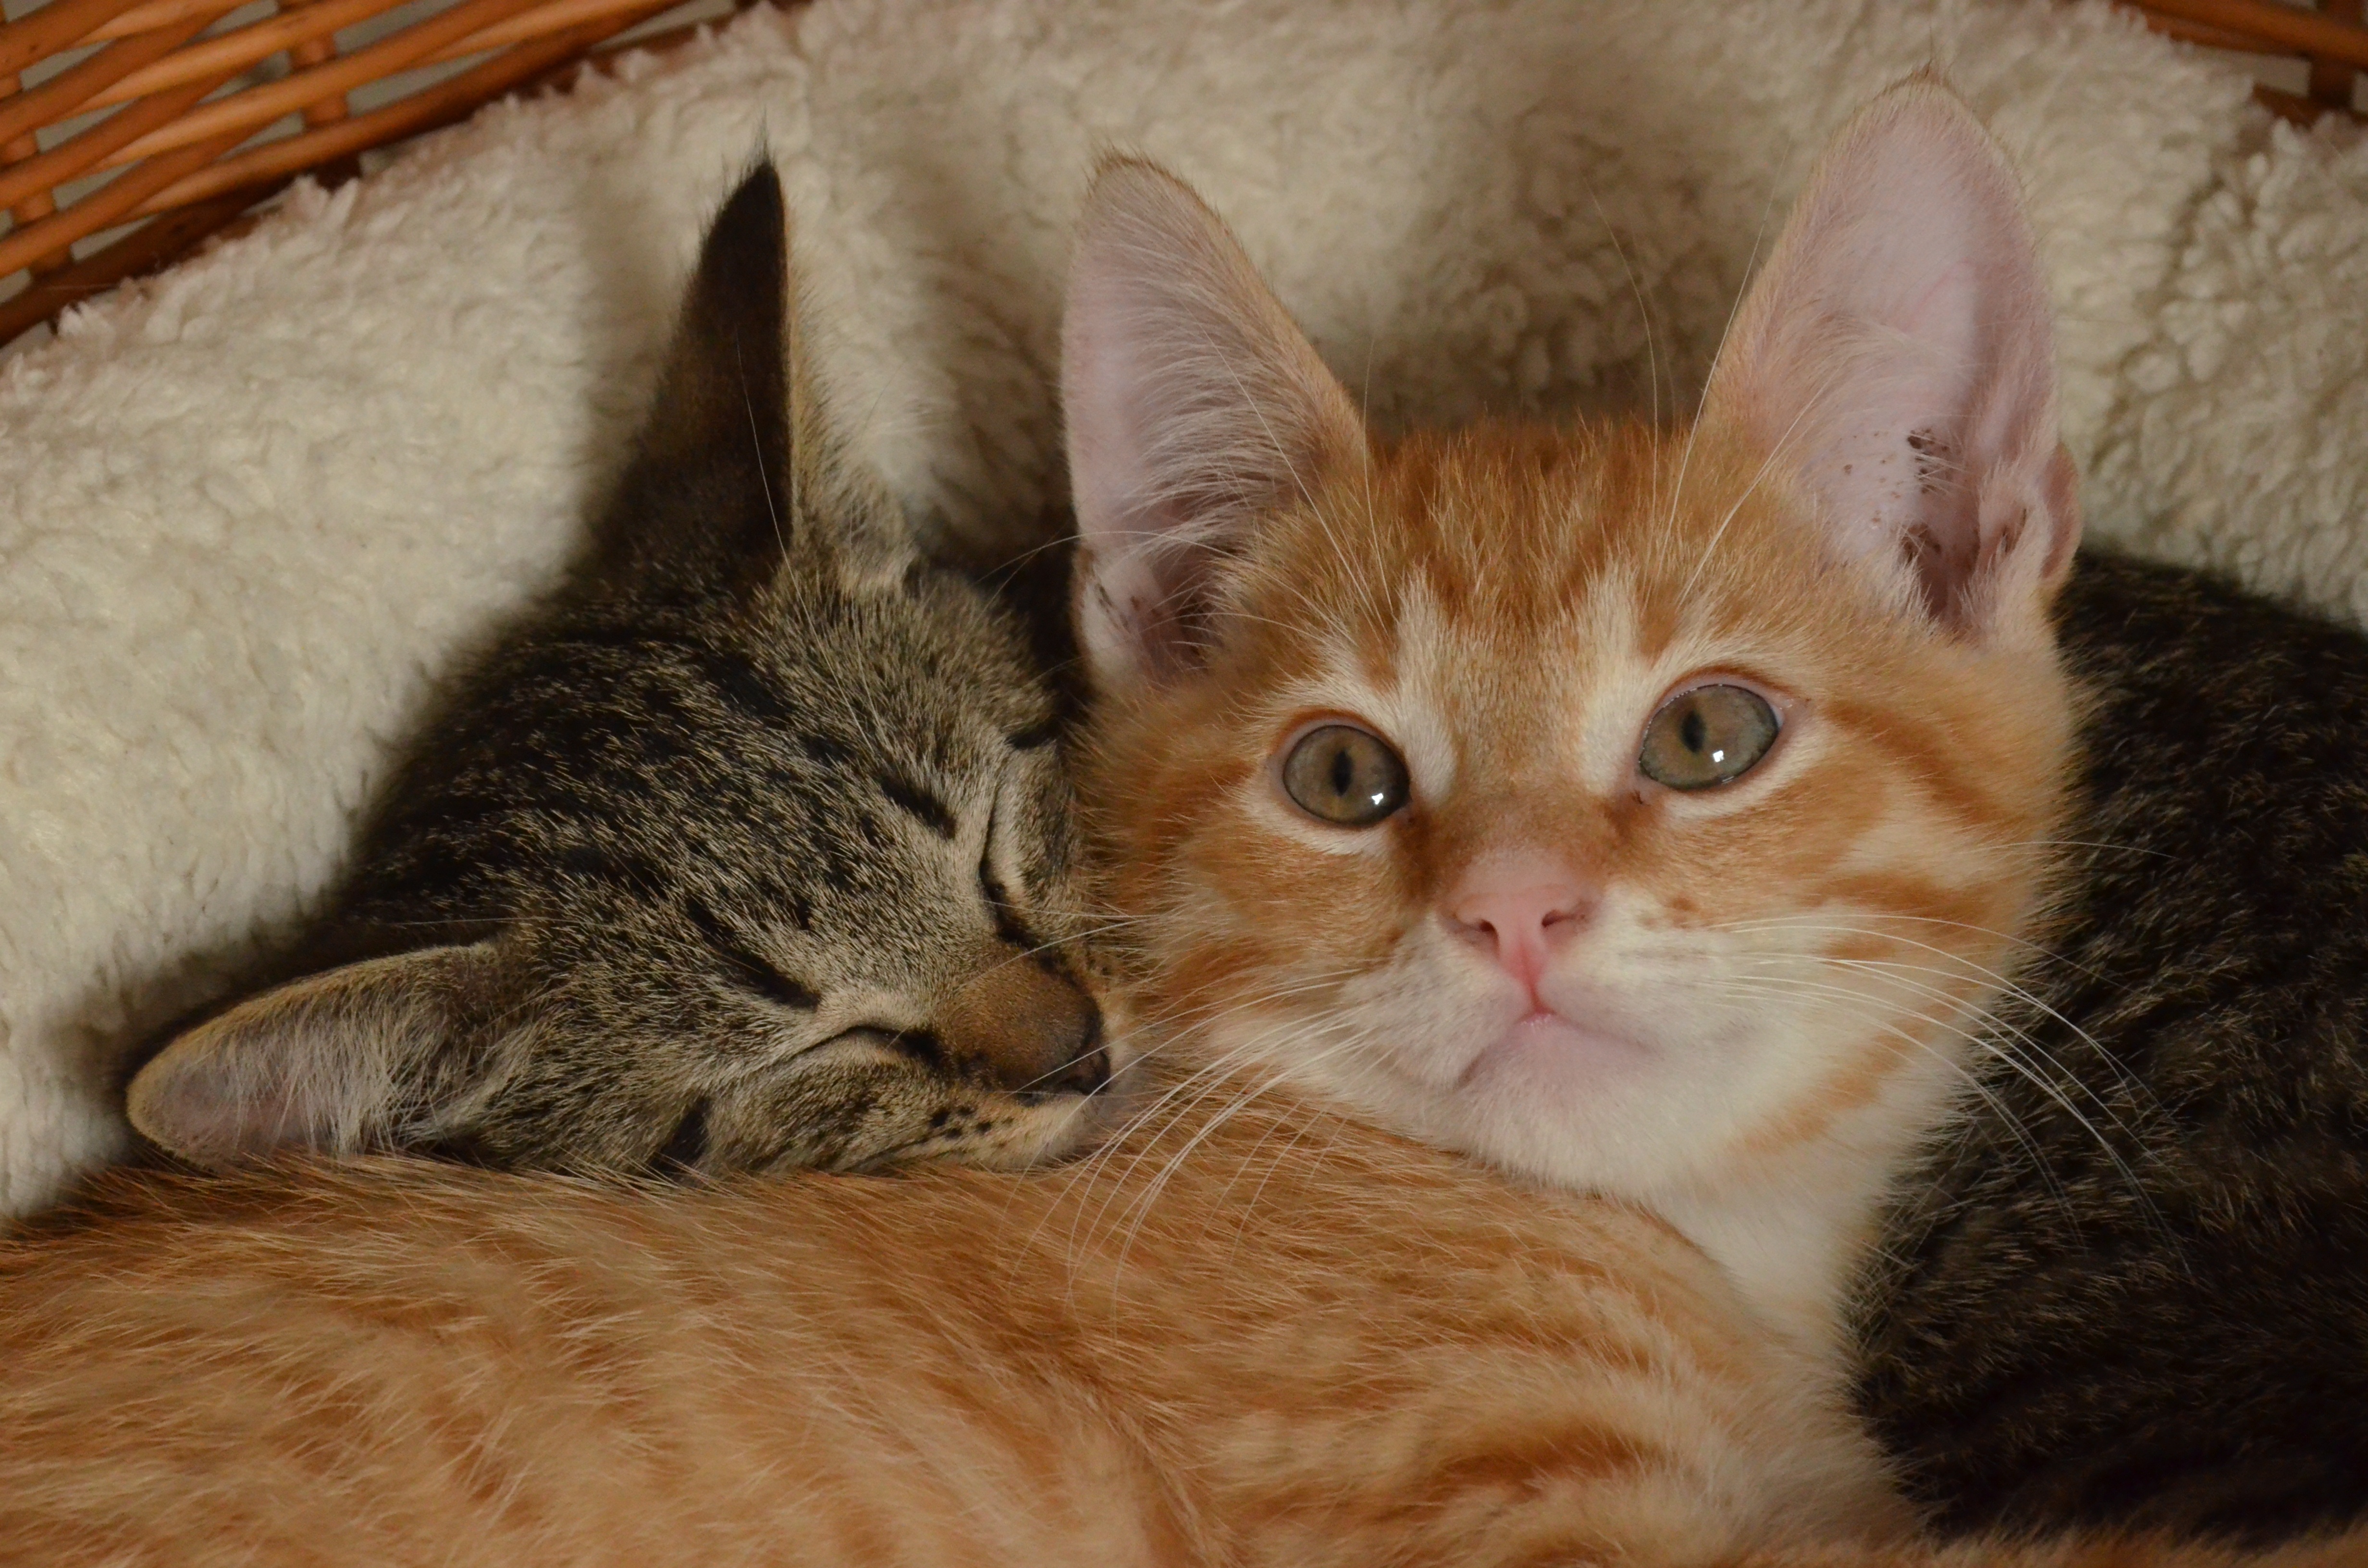
pet, young, red, kitten, cat, mammal, care, basket, together, nose, whiskers, vertebrate, tabby cat, european shorthair, small to medium sized cats, cat like mammal, carnivoran, domestic short haired cat